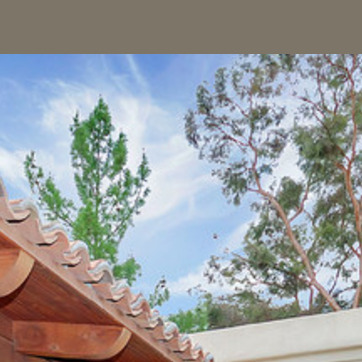
Material: sky